Manolo Sanchís

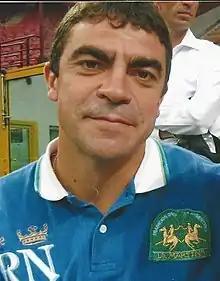
Sanchís in 2009

Manuel Sanchís Hontiyuelo (born 23 May 1965) is a Spanish former professional footballer who played as a sweeper.